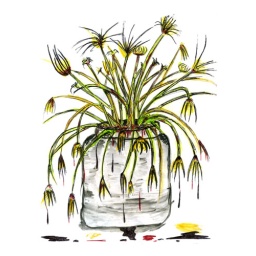
Dying plant - done in water colourApril 2008